Jukei-ni

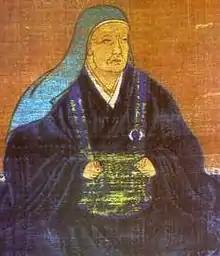
Jukei-ni in nun's robe

Jukei-ni (寿桂尼, 1490 - 11 April 1568) was a Japanese noble lady who acted as the power behind the throne or "de facto" daimyo of the Imagawa clan during the Sengoku period. She was born in the aristocrat Nakamikado Family of Kyoto. Jukei-ni was the wife of Imagawa Ujichika and mother of Imagawa Ujiteru, Imagawa Yoshimoto and Zukei-ni. She acted as guardian and advisor for Ujichika, Ujiteru, Yoshimoto and her grandson Imagawa Ujizane. Jukei-ni is also known "as "Onna Daimyo"" and ""Amamidai"," once proclaimed that she would "protect Imagawa to her grave".